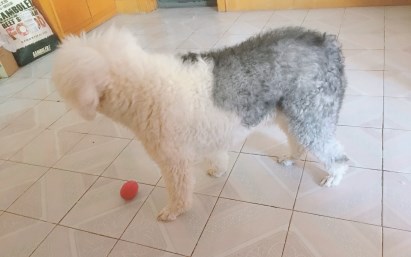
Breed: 257-n000108-Old_English_sheepdog